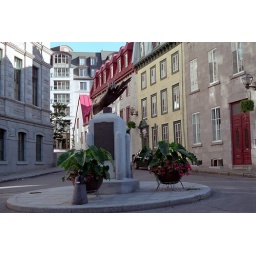
The monument to female educators near the Ursulines Museum